Cost estimate

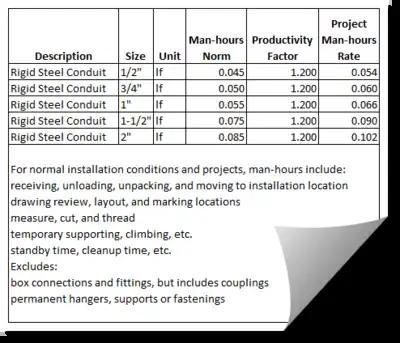
Sample labor norms

A definitive estimate is prepared from fully designed plans and specifications (or nearly so), preferably what are called contract documents (CD). The contract documents also establish the Scope of Work (SOW). The standard method is to review and understand the design package and take off (or perform a quantity survey of) the project scope by itemizing it into line items with measured quantities. RSMeans refers to this as, "Scope out the project," and, "Quantify." Some jurisdictions or areas of practice define the itemization and measuring in certain terms, such as RICS and may have specific rules for development of a bill of quantities. The ASPE proposes a best practice standard method for the quantity survey. This includes using the Construction Specifications Institute Uniform Numbering System (MasterFormat) to ensure that all work is accounted for.